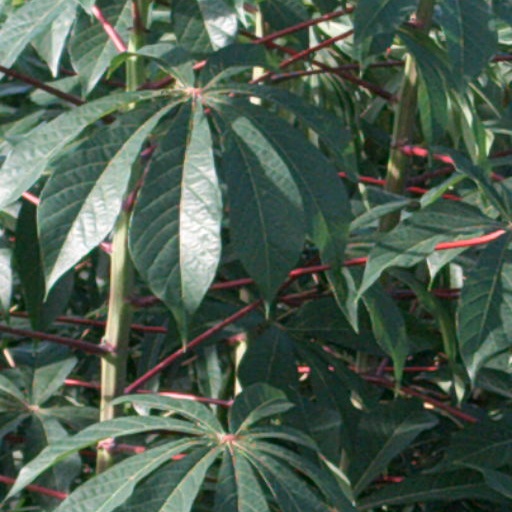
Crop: cassava